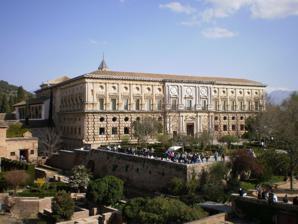
Building: Palace of Charles V
Country: Spain
Year built: 1527
Renaissance building in Granada, Spain The palace, seen from the west The Palace of Charles V is a Renaissance building in Granada , southern Spain , inside the Alhambra , a former Nasrid palace complex on top of the Sabika hill. Construction began in 1527 but dragged on and was left unfinished after 1637. The palace was only completed after 1923, when Leopoldo Torres Balbás initiated its restoration. The building has never been a home to a monarch and stood roofless until 1967. Today, the building also houses the Alhambra Museum on its ground floor and the Fine Arts Museum of Granada on its upper floor. History The palace commissioned by Charles V in the middle of the Alhambra was designed by Pedro Machuca , an architect who had trained under Michelangelo in Rome and who was steeped in the culture of the Italian High Renaissance and of the artistic circles of Raphael and Giulio Romano . It was conceived in a contemporary Renaissance style or "Roman" style with an innovative design reflecting the architectural ideals of this period. The architecture espoused by Charles V in Spain at this time was also influenced by, among other traditions, the Plateresque style. The construction of a monumental Italian or Roman-influenced palace in the heart of the Nasrid-built Alhambra symbolized Charles V's imperial status and the triumph of Christianity over Islam achieved by his grandparents (the Catholic Monarchs ). Construction of the palace began in 1527. After Machuca's death in 1550 it was continued by his son Luis, who finished the façades and built the internal courtyard. Work was halted for 15 years when the 1568 Morisco Rebellion began. Work was still unfinished when Philip IV visited in 1628 and the project was finally abandoned in 1637, leaving the structure without a roof. As a result, the palace deteriorated in the following centuries, during which it was used as a storage facility for gunpowder and other materials. During the Peninsular War , when French troops occupied the Alhambra between 1810 and 1812, the French soldiers stripped any wooden furnishings they could find inside the palace in order to make fires. The palace was only completed after 1923, when Leopoldo Torres Balbás initiated its restoration. The roof of the building was finally completed in 1967. A small "Arab museum" was first installed in the building in 1928. In 1942 it became the Archeological Museum of the Alhambra and in 1995 it became the current "Alhambra Museum", housed on the ground floor. In 1958 another museum, the Fine Arts Museum of Granada , was installed on the upper floor. Architecture The plan of the palace is a 17-metre (56 ft) high, 63-metre (207 ft) square containing an inner circular patio . This has no precedent in Renaissance architecture , and places the building in the avant-garde of its time. The palace has two floors (not counting mezzanine floors ). The classical orders are in pilaster form except around the central doorways. On the exterior, the lower floor is in the Tuscan order , with the pilasters "blocked" by continuing the heavy rustication across them, while the upper storey uses the Ionic order , with elaborately pedimented lower windows below round windows. Both main façades emphasize the portals, made of stone from the Sierra Elvira . Southern facade of the Palace of Charles V The circular patio has also two levels. The lower consists of a Doric colonnade of conglomerate stone, with an orthodox classical entablature formed of triglyphs and metopes . The upper floor is formed by a stylized Ionic colonnade whose entablature has no decoration. This organisation of the patio shows a deep knowledge of Roman architecture , and would be framed in pure Renaissance style but for its curved shape, which surprises the visitor entering from the main façades. The interior spaces and the staircases are also governed by the combination of square and circle. Similar aesthetic devices would be developed in the following decades under the classification of Mannerism. Patio of the Palace of Charles V Museums A gallery of the Alhambra Museum; showing marble pieces from the Nasrid period, including a lion sculpture from the Maristan (right) Alhambra Museum The first predecessor of this museum was a small "Arab museum" installed in Palace of Charles V in 1928, although a similar museum had existed in Granada since 1870. In 1942 its successor, the Archeological Museum of the Alhambra was installed here. Finally, in 1994–1995 it became the current Alhambra Museum, laid out in its present location on the ground floor of the palace. The museum houses numerous artifacts and art objects originating in the Alhambra, ranging from the early Islamic period of Granada up to the Nasrid period , in addition to some other Islamic art objects from other locations. The objects on display include 10th-century marble pieces from Madinat al-Zahra and other sites of the Caliphate era , fragments and panels of original decoration from the Nasrid palaces (including some of the lost palaces such as the Alijares Palace), Nasrid marble fountains and sculptures (such as a marble lion from the Maristan ), and various other Nasrid-era furnishings. Among the highlights is the Vase of the Gazelles, one of the so-called "Alhambra vases", a huge and richly-decorated ceramic vase from the 14th century. Fine Arts Museum of Granada A gallery inside the Fine Arts Museum of Granada Main article: Museo de Bellas Artes de Granada The Fine Arts Museum was moved here in 1958 and is housed on the palace's upper floor today. It displays a collection of paintings and sculptures from Granada dating from the 16th to 20th centuries. The bulk of the collection is drawn from the properties of the Catholic church, such as the Cartuja in Granada and other monasteries and convents. Among the highlights are The Burial of Christ by Jacopo Torni , Thistle Still-Life by Juan Sánchez Cotán , a Limoges enamel piece, and paintings by 20th-century artist Manuel Angeles Ortiz. References Wikimedia Commons has media related to Palacio de Carlos V .